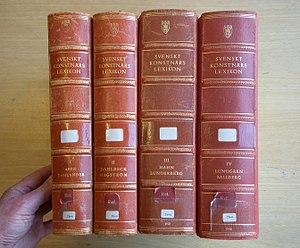
Svenskt konstnärslexikon est une encyclopédie suédoise éditée par Allhems förlag. L'ouvrage est consacré aux artistes suédois et à l'histoire de l'art. Publié en cinq volumes entre 1952 et 1967, il comprend environ 12 000 noms d'artistes.